Margaret Vertue

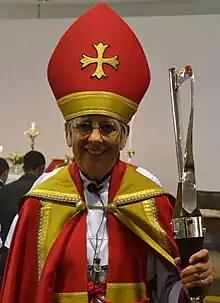
Bishop Margaret

Margaret Brenda Vertue (born 6 April 1953) is a retired South African Anglican bishop. She was the second woman to be elected as a bishop of the Anglican Church of Southern Africa and of the whole African continent, as the diocesan bishop of the Anglican Diocese of False Bay.